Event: Nepal Earthquake
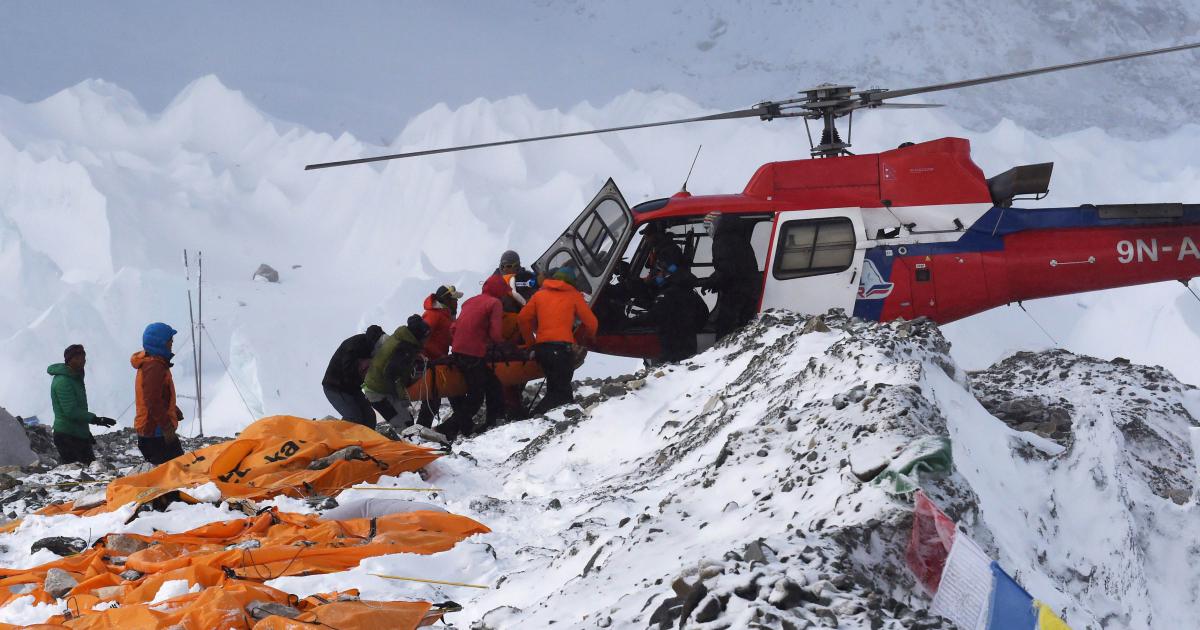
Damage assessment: damage